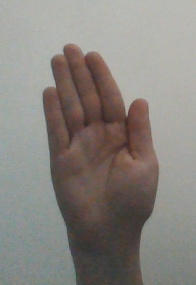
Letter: seen